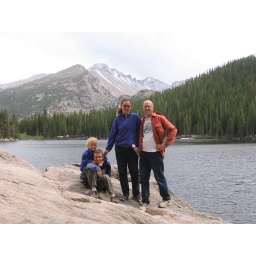
hiking around bear lake